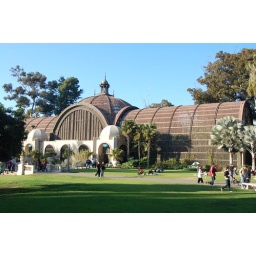
Lots of plants and flower in here.